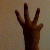
The image shows a hand gesture representing the number 6 in Indian Sign Language.